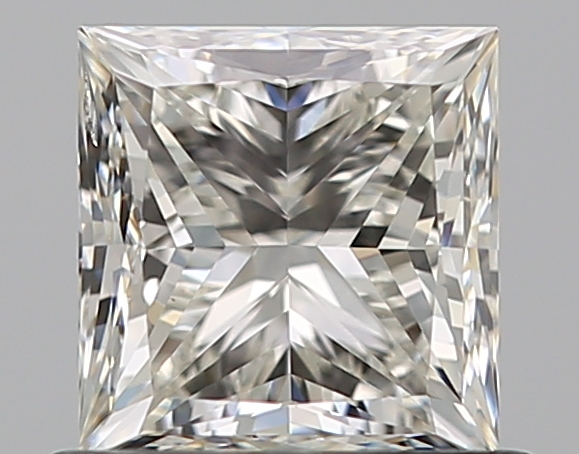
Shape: princess
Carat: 0.67
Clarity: VS1
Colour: J
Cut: VG
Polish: EX
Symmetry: VG
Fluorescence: N
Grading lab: GIA
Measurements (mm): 4.72 x 4.55 x 3.45